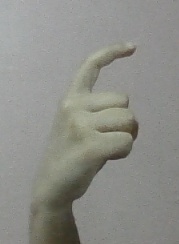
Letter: ra